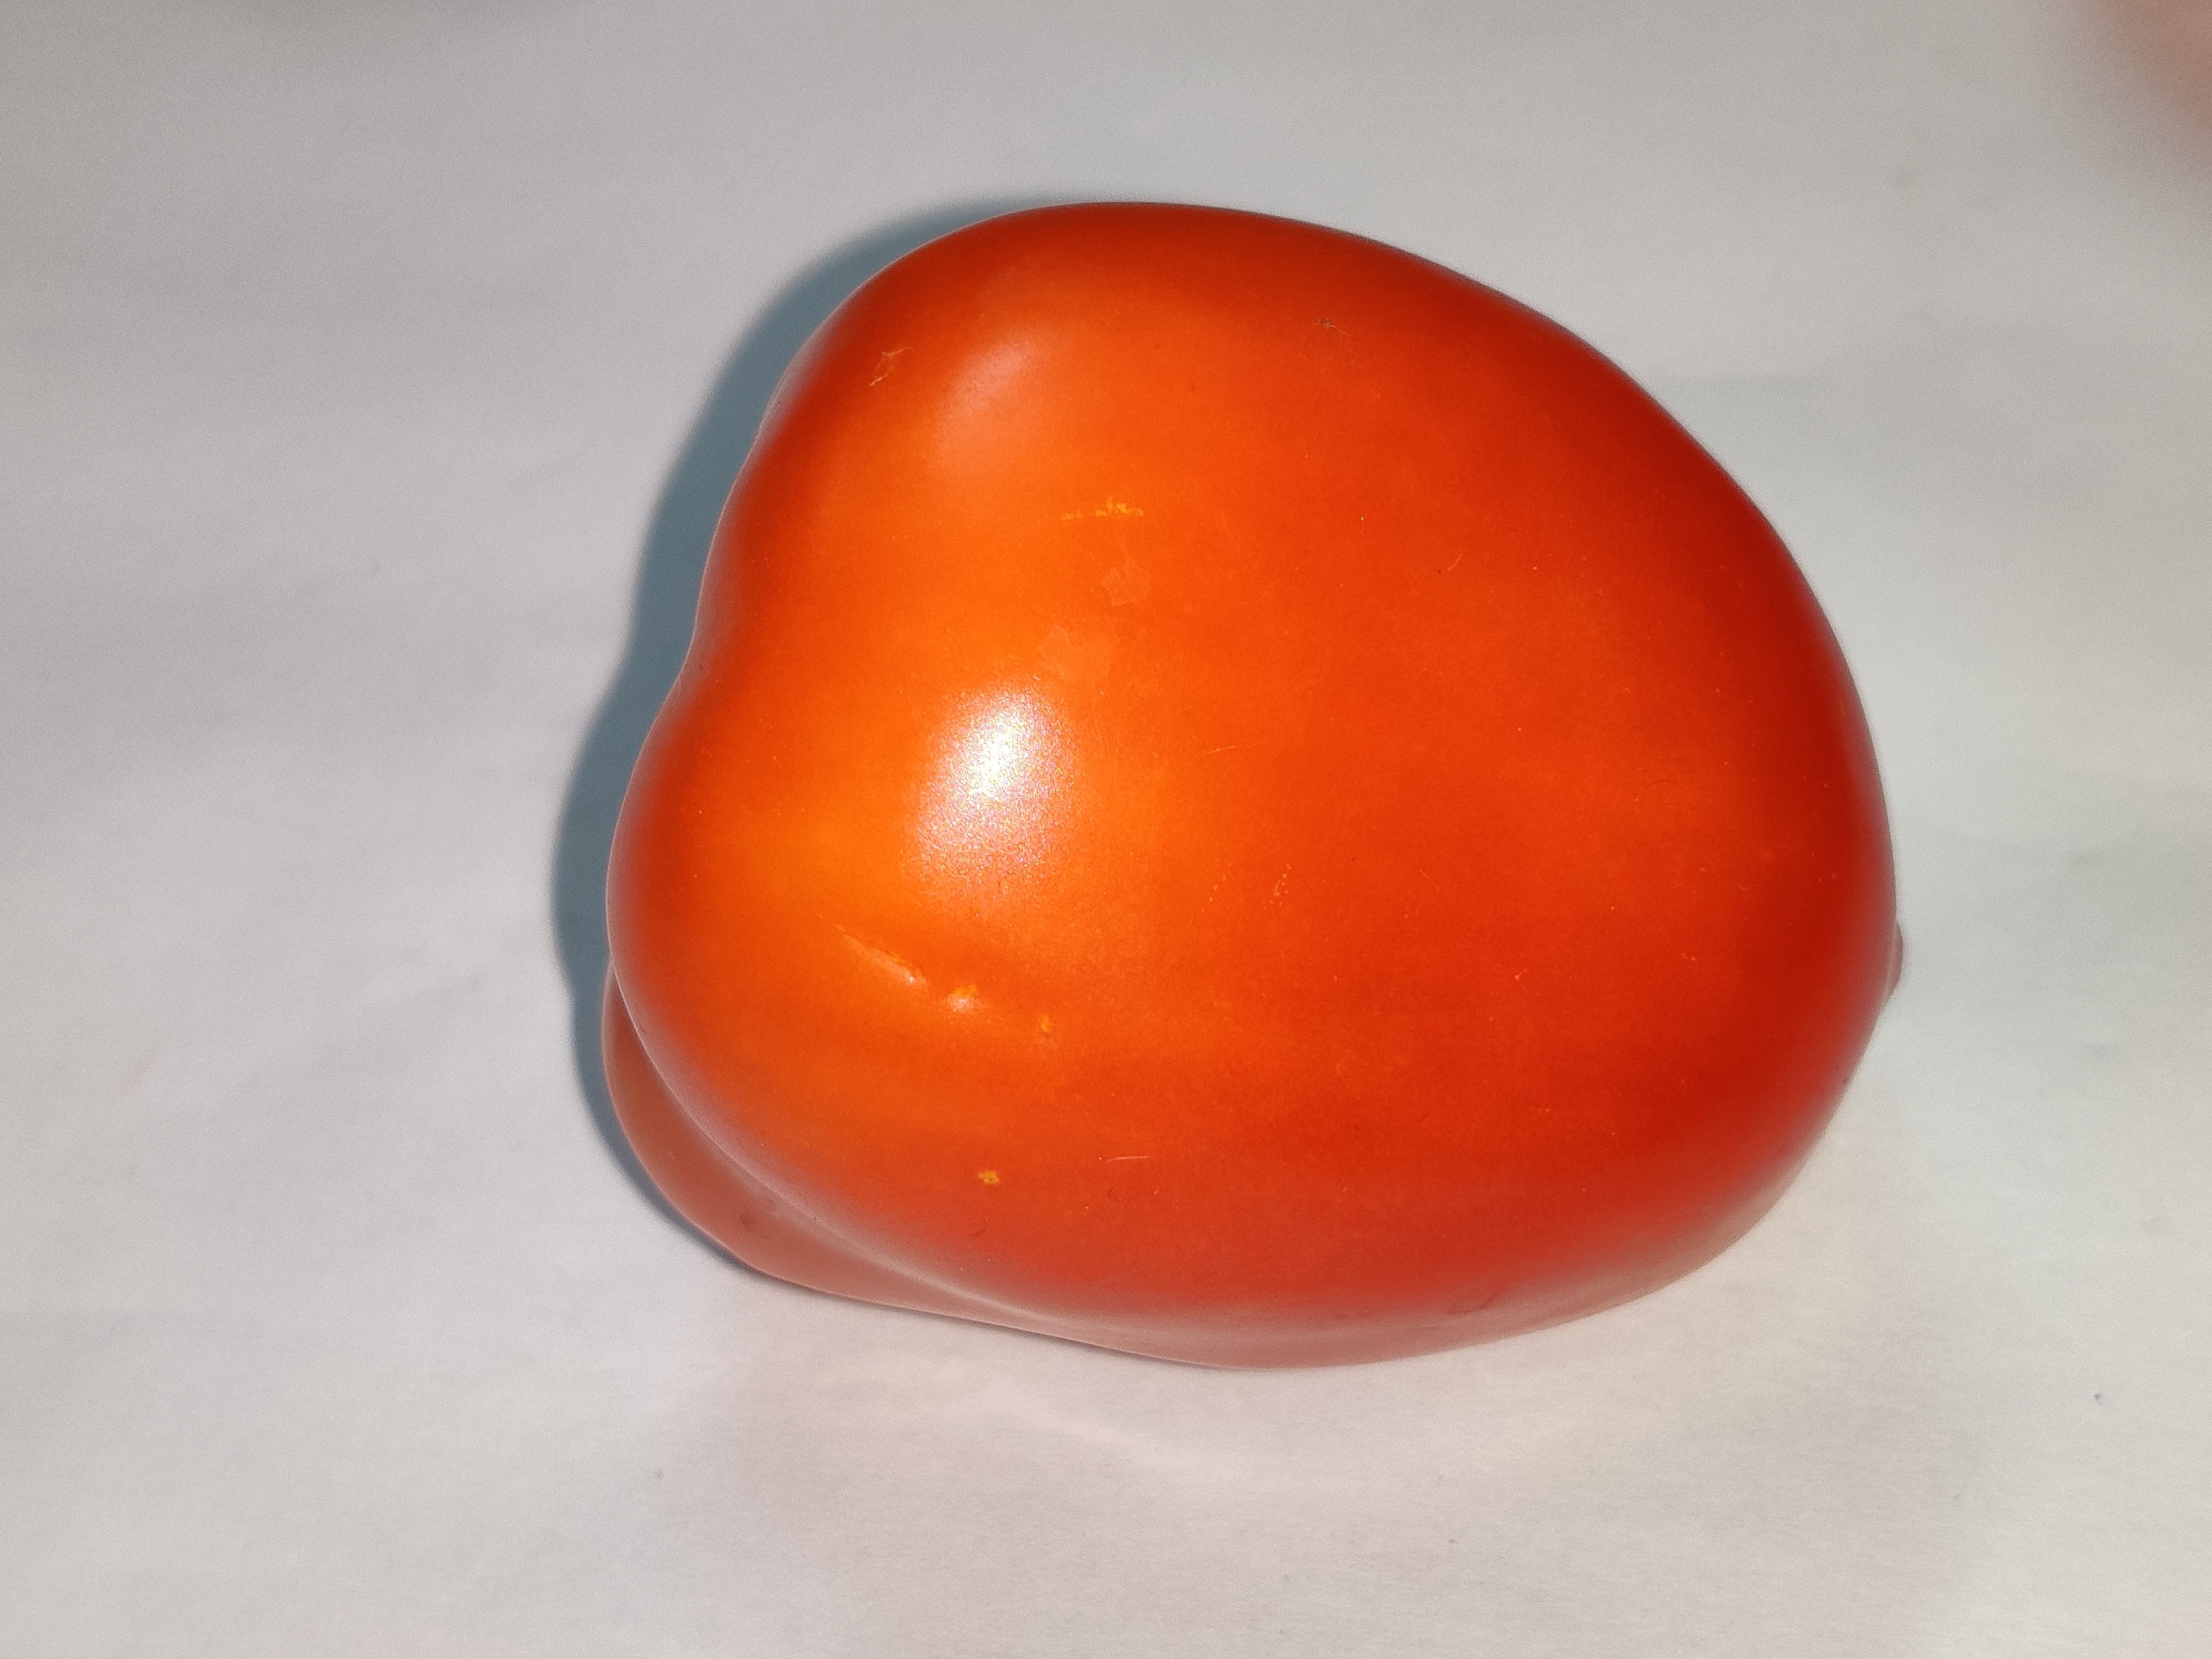
Fruit: tomatoes
Grade: 1st-grade